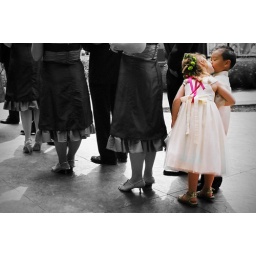
The flower girl and ring bearer stealing a kiss. Photo by Indigo Portrait Studios.